Gabriele Antonini

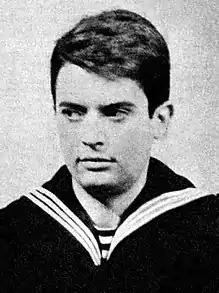

Gabriele Antonini (born 16 April 1938, died October 2018) was an Italian film, stage and television actor.